Two Bits

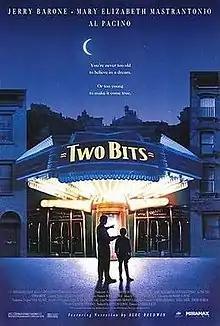
Theatrical release poster

Two Bits is a 1995 American drama film directed by James Foley and starring Al Pacino, Mary Elizabeth Mastrantonio and Jerry Barone. It is written by Joseph Stefano, who considered the film a personal project, with a semi-biographical story. The title refers to the American slang term for a quarter dollar: "two bits".